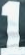
Number: 1